Eora

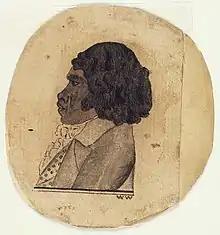
Portrait of Bennelong, a senior Wangal clansman of the Eora.

The Eora (also Yura) are an Aboriginal Australian people of New South Wales. Eora is the name given by the early colonising British military officers to a group of Aboriginal people belonging to the clans along the coastal area of what is now known as the Sydney basin, in New South Wales, Australia. The Eora spoke a dialect of the language of the Darug people, whose traditional lands lie further inland within the Sydney basin, to the west of the Eora.